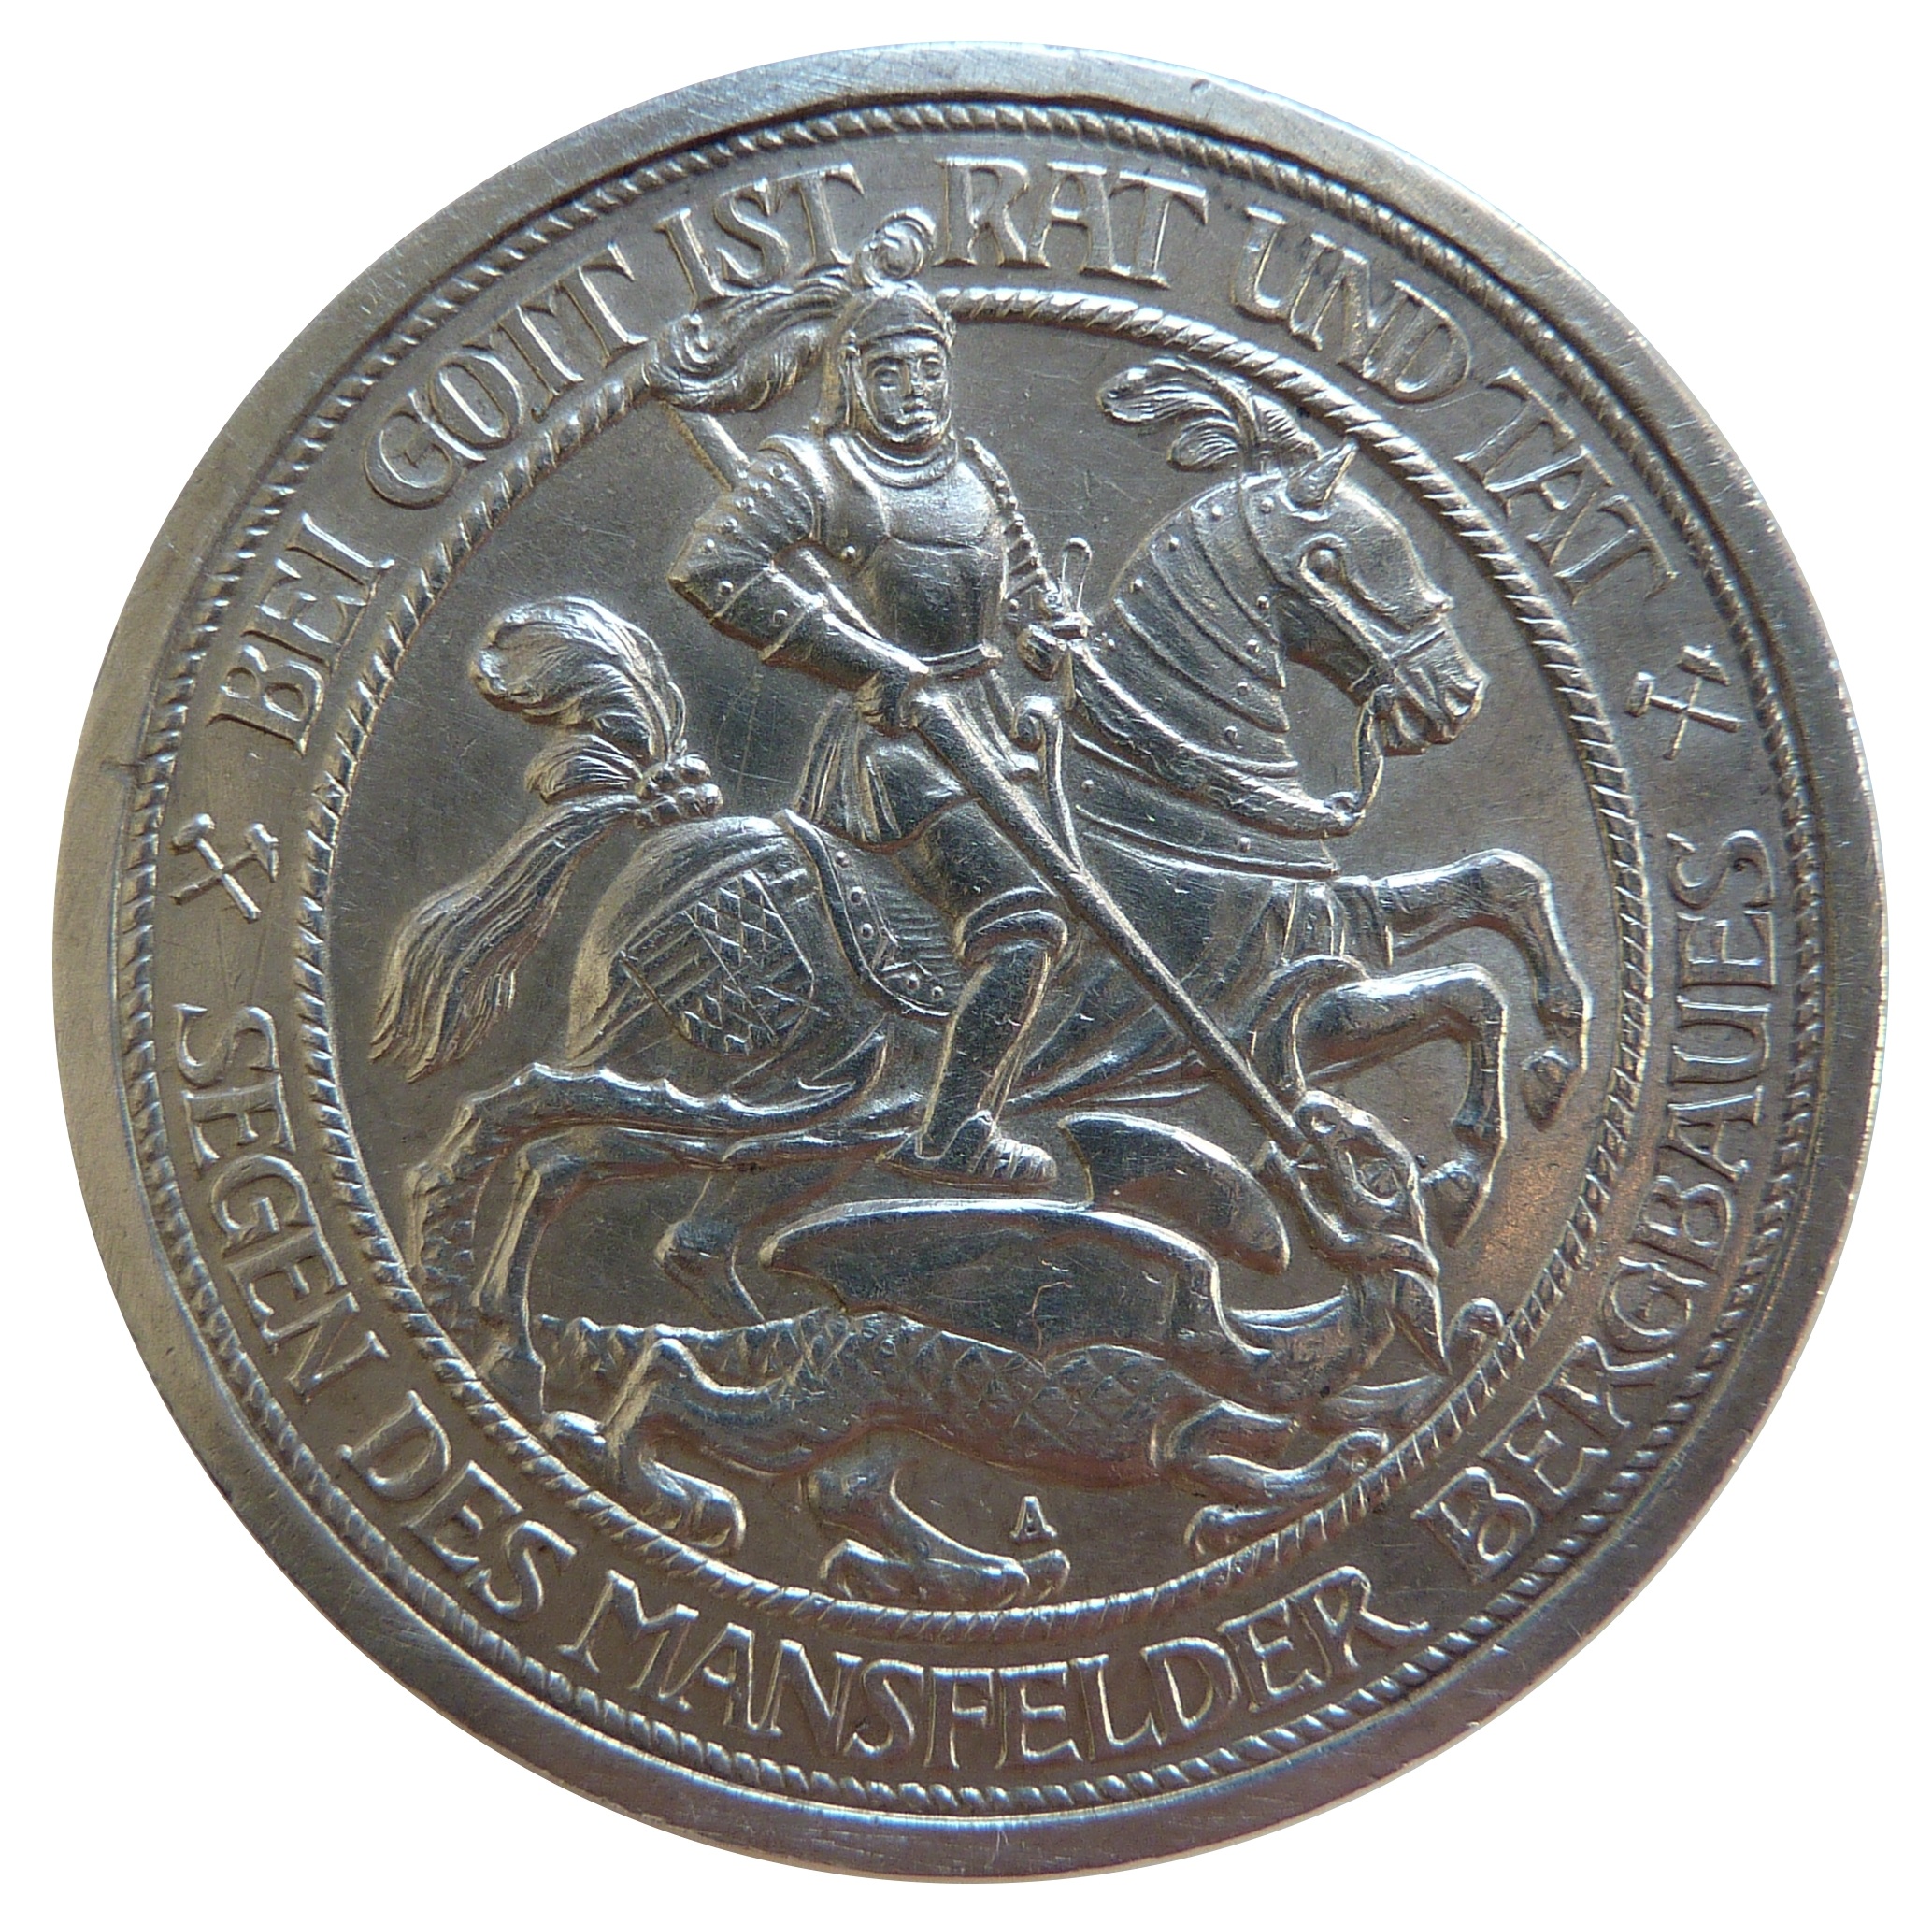
symbol, metal, money, cash, face, currency, coin, bronze, finance, exchange, commemorative, numismatics